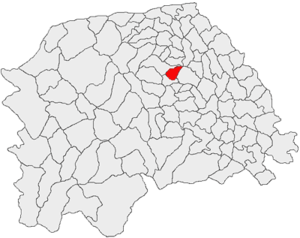
Cajvana est une ville du județ de Suceava, Bucovine, Moldavie, située dans le nord-est de la Roumanie. En 2011, elle comptait 6 901 habitants.